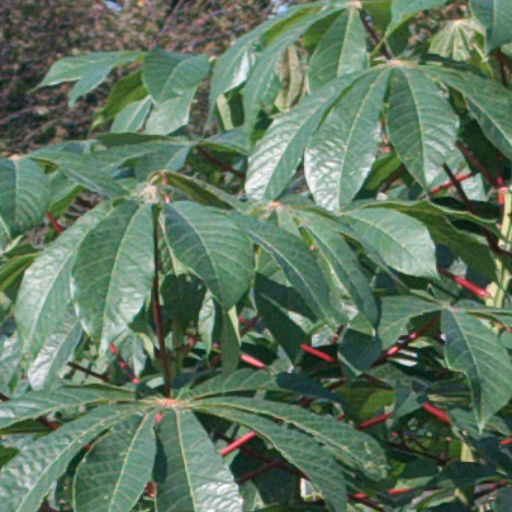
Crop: cassava